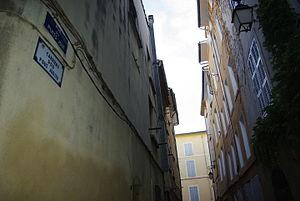
Rue du puits juif à Aix en Provence
L'histoire des Juifs en Provence et au Languedoc remonte au Iᵉʳ siècle. La présence de Juifs semble attestée par des vestiges archéologiques du Iᵉʳ siècle, tels qu'une lampe à huile ornée du chandelier à sept branches découverte en 1967 à Orgon.
Les toponymes juifs sont nombreux en France et témoignent de plus de 2000 ans d'histoire des Juifs en France. Beaucoup notamment rappellent la présence des Juifs avant leur expulsion du royaume au XIVᵉ siècle. D'autres rappellent les communautés qui ont perduré en Alsace ou en Avignon et en Comtat-Venaissin jusqu'au début du XXᵉ siècle. En 1946, l'historien Robert Anchel, cité par Gérard Nahon, recensait 191 toponymes juifs en France. Aujourd'hui, grâce à Internet et les sites de cartes géographiques, on peut en recenser plus de 400 auxquels se sont ajoutés ceux qui commémorent la Shoah.